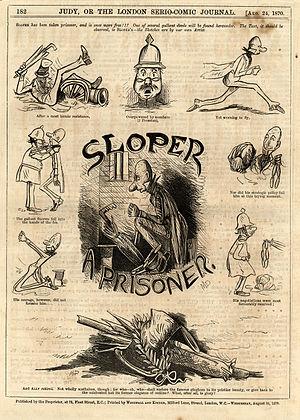
Ally Sloper, dit « The Friend of Man », est un personnage créé en 1867 par l'écrivain et dessinateur britannique Charles Henry Ross pour animer le magazine satirique Judy. Initialement créé pour des bandes dessinées, Ally Sloper fut également héros de roman et de dessins humoristiques.
Marie Duval, de son nom d'état-civil Isabelle Émilie de Tessier, est une actrice, caricaturiste et auteur de bande dessinée britannique. Compagne jusqu'à sa mort de l'homme de lettre Charles Henry Ross, elle est surtout connue pour son travail des années 1870 sur le personnage d'Ally Sloper, immensément populaire dans l'Angleterre victorienne. Son absence de formation académique l'a conduit à développer un graphisme et une mise en page innovants dans leur expressivité primitive. Elle est aujourd'hui considérée comme la première femme auteur de bande dessinée, et la principale, sinon la seule, femme caricaturiste de la deuxième moitié du XIXᵉ siècle.